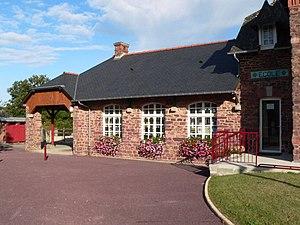
Maison-école de Saint-Gonlay
Située à 30 km de Rennes, en Ille-et-Vilaine, la maison d'école de Saint-Gonlay est une ancienne école publique construite en 1904 par Jean-Marie Laloy. Le bâtiment de cette école est resté intact depuis sa construction, mais la salle de classe a dû être rénovée. Celle-ci est ouverte au public depuis 2008. Le bâtiment abrite aussi la mairie de Saint-Gonlay. Cet édifice utilise les matériaux environnants, le schiste pourpre, le poudingue et la brique rouge.
Saint-Gonlay est une commune française située dans le département d'Ille-et-Vilaine en région Bretagne. Saint-Gonlay compte 341 habitants, elle est d'une superficie de 926 hectares.